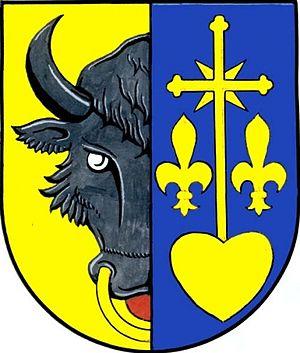
Rozsochy est une commune du district de Žďár nad Sázavou, dans la région de Vysočina, en République tchèque. Sa population s'élevait à 708 habitants en 2019.